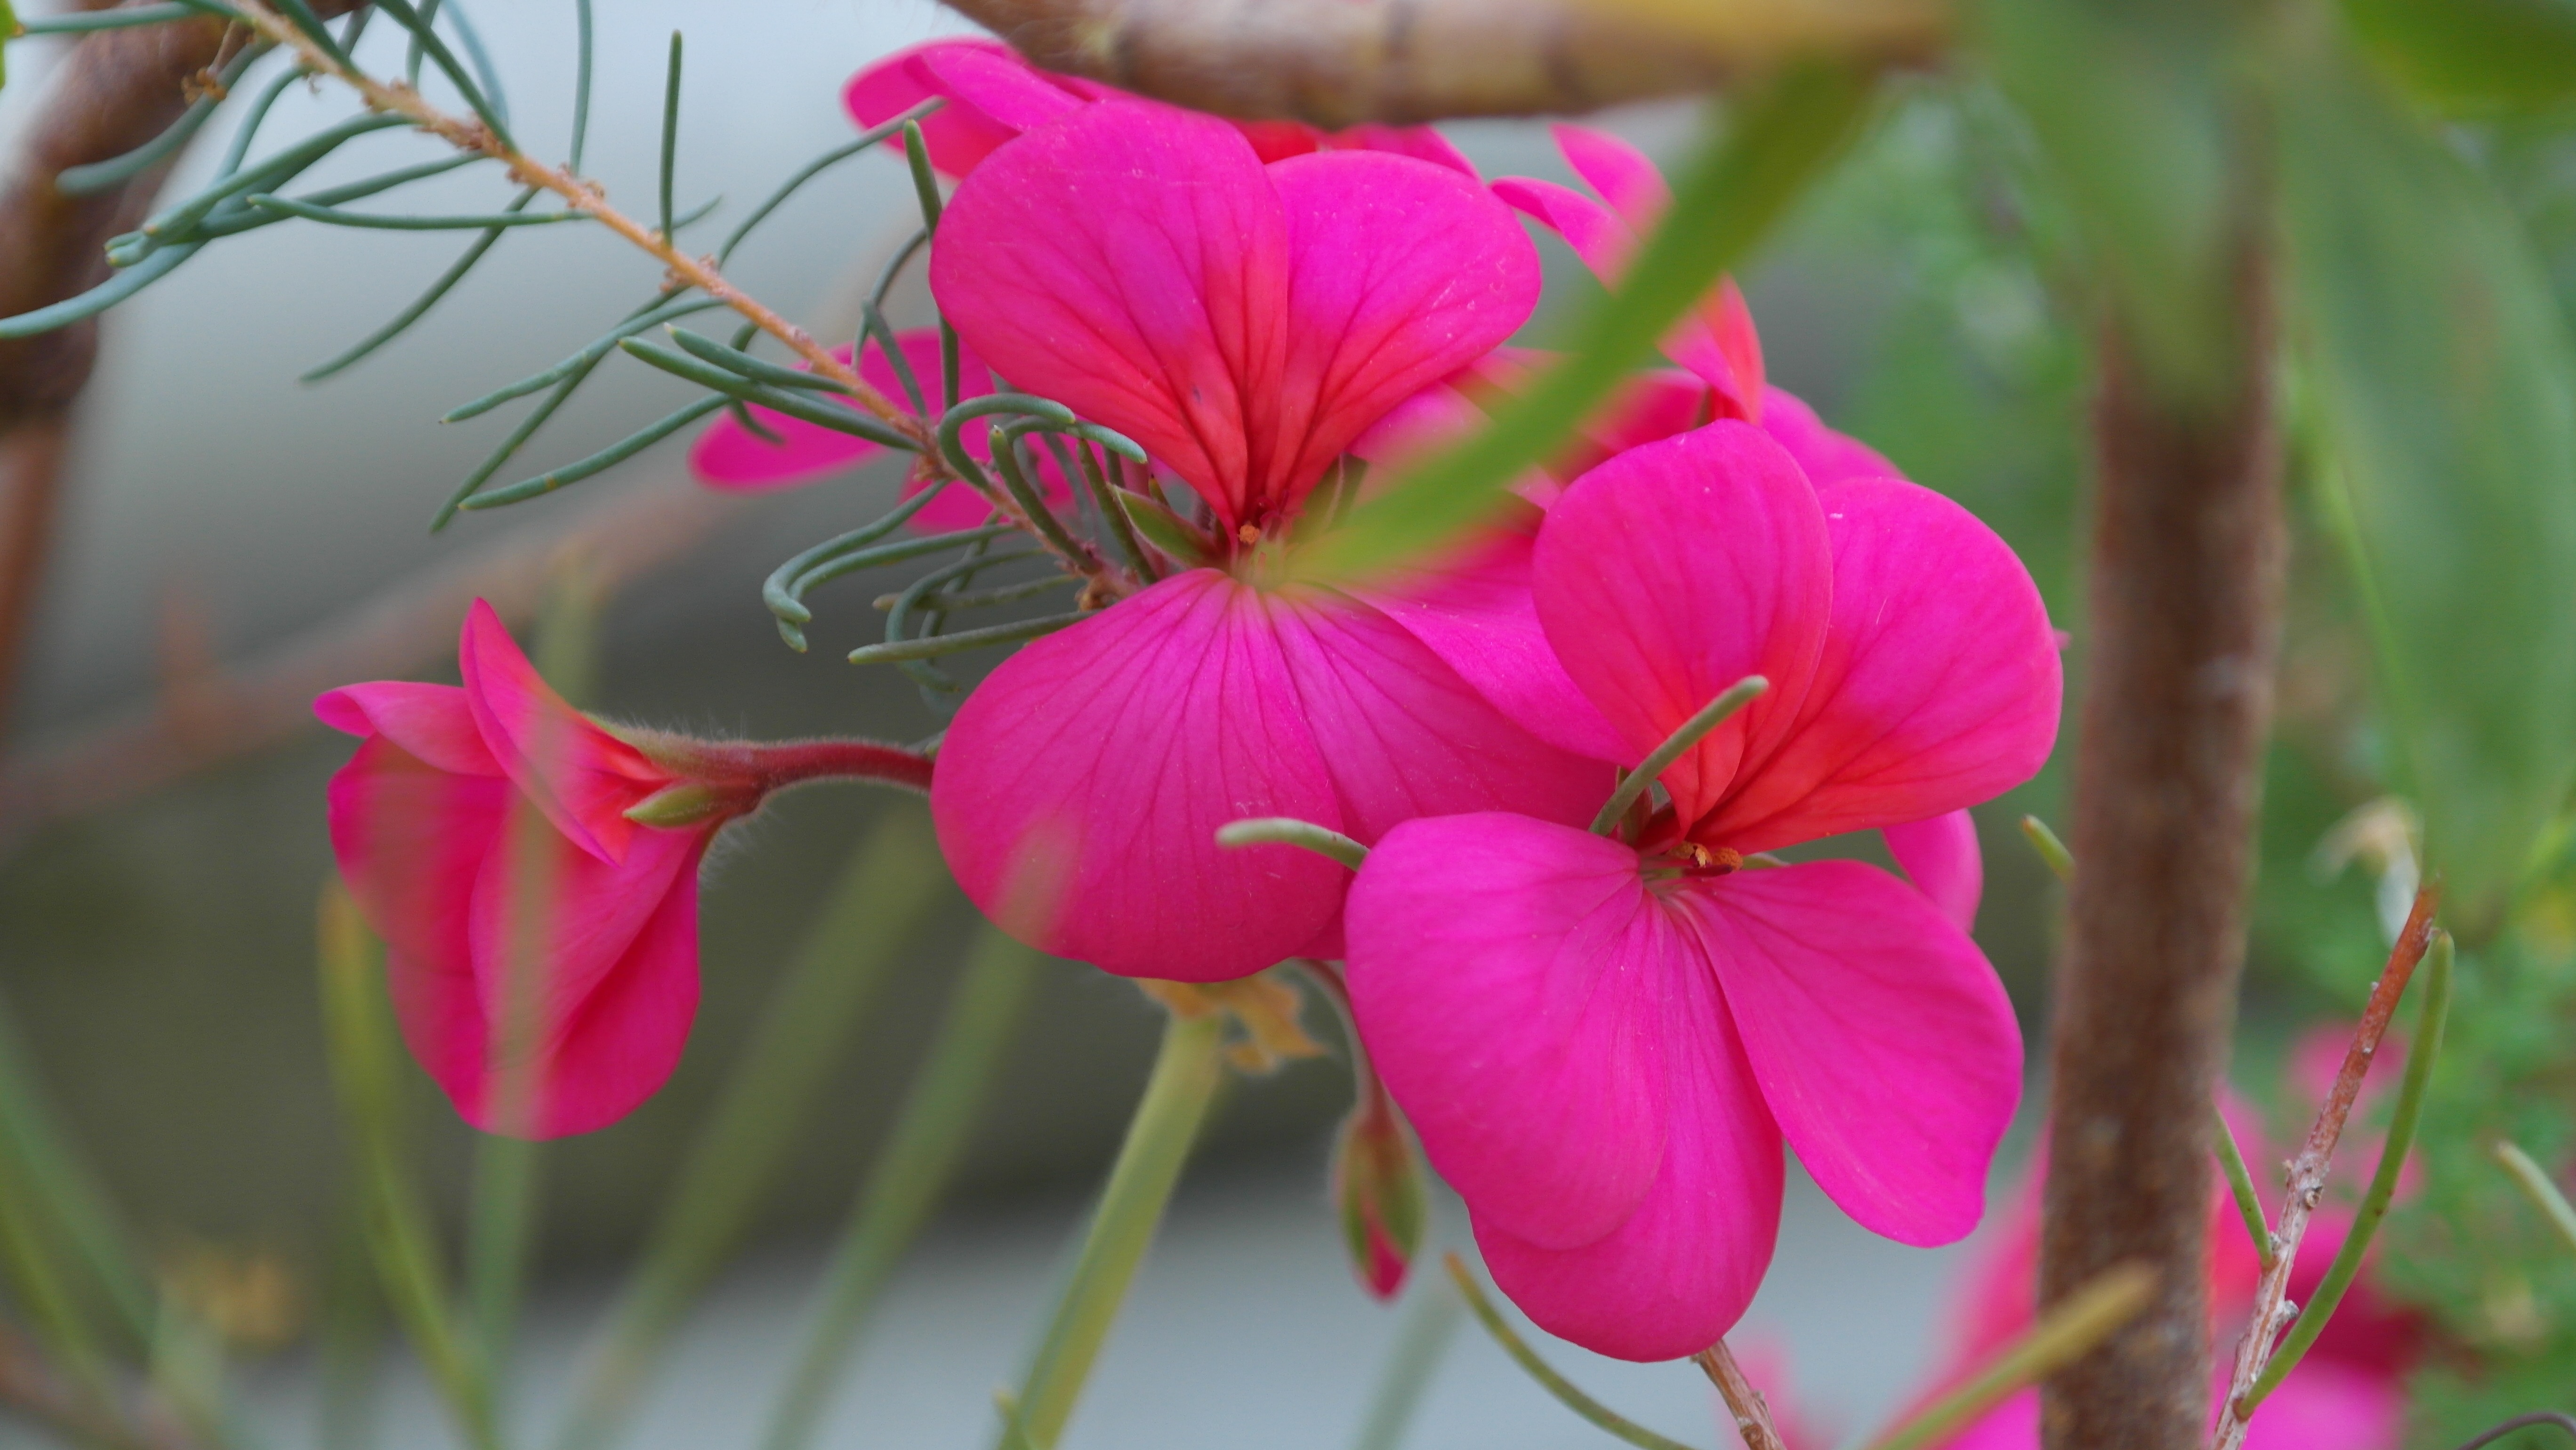
blossom, plant, leaf, flower, petal, bloom, botany, pink, flora, wildflower, geranium, pelargonium, macro photography, flowering plant, balcony plant, geraniaceae, pelargonium zonale, bedding plant, geranium greenhouse, plant stem, land plant